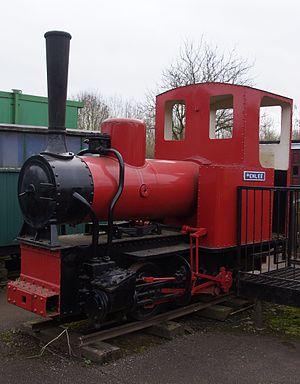
Le Leighton Buzzard Light Railway est une ligne de train historique et touristique à voie étroite à Leighton Buzzard dans le Bedfordshire en Angleterre. La voie a un écartement de 600 mm, et fait seulement 4,8 km de long. La ligne a été construite après la Première Guerre mondiale pour desservir des carrières de sable au nord de la ville. À la fin des années 1960 les carrières ont passé au transport routier et le train a été repris par des bénévoles, qui exploitent à présent la ligne comme un train historique.